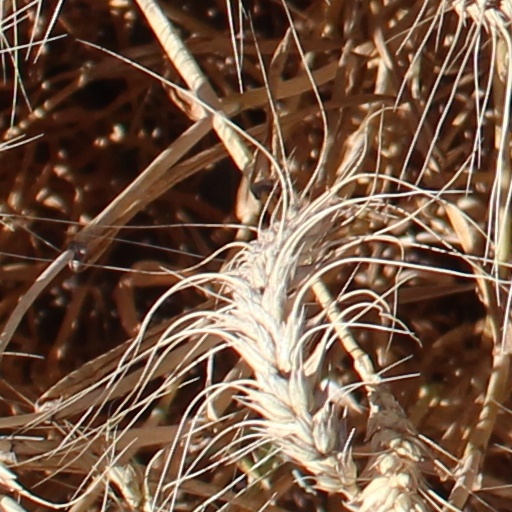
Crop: wheat